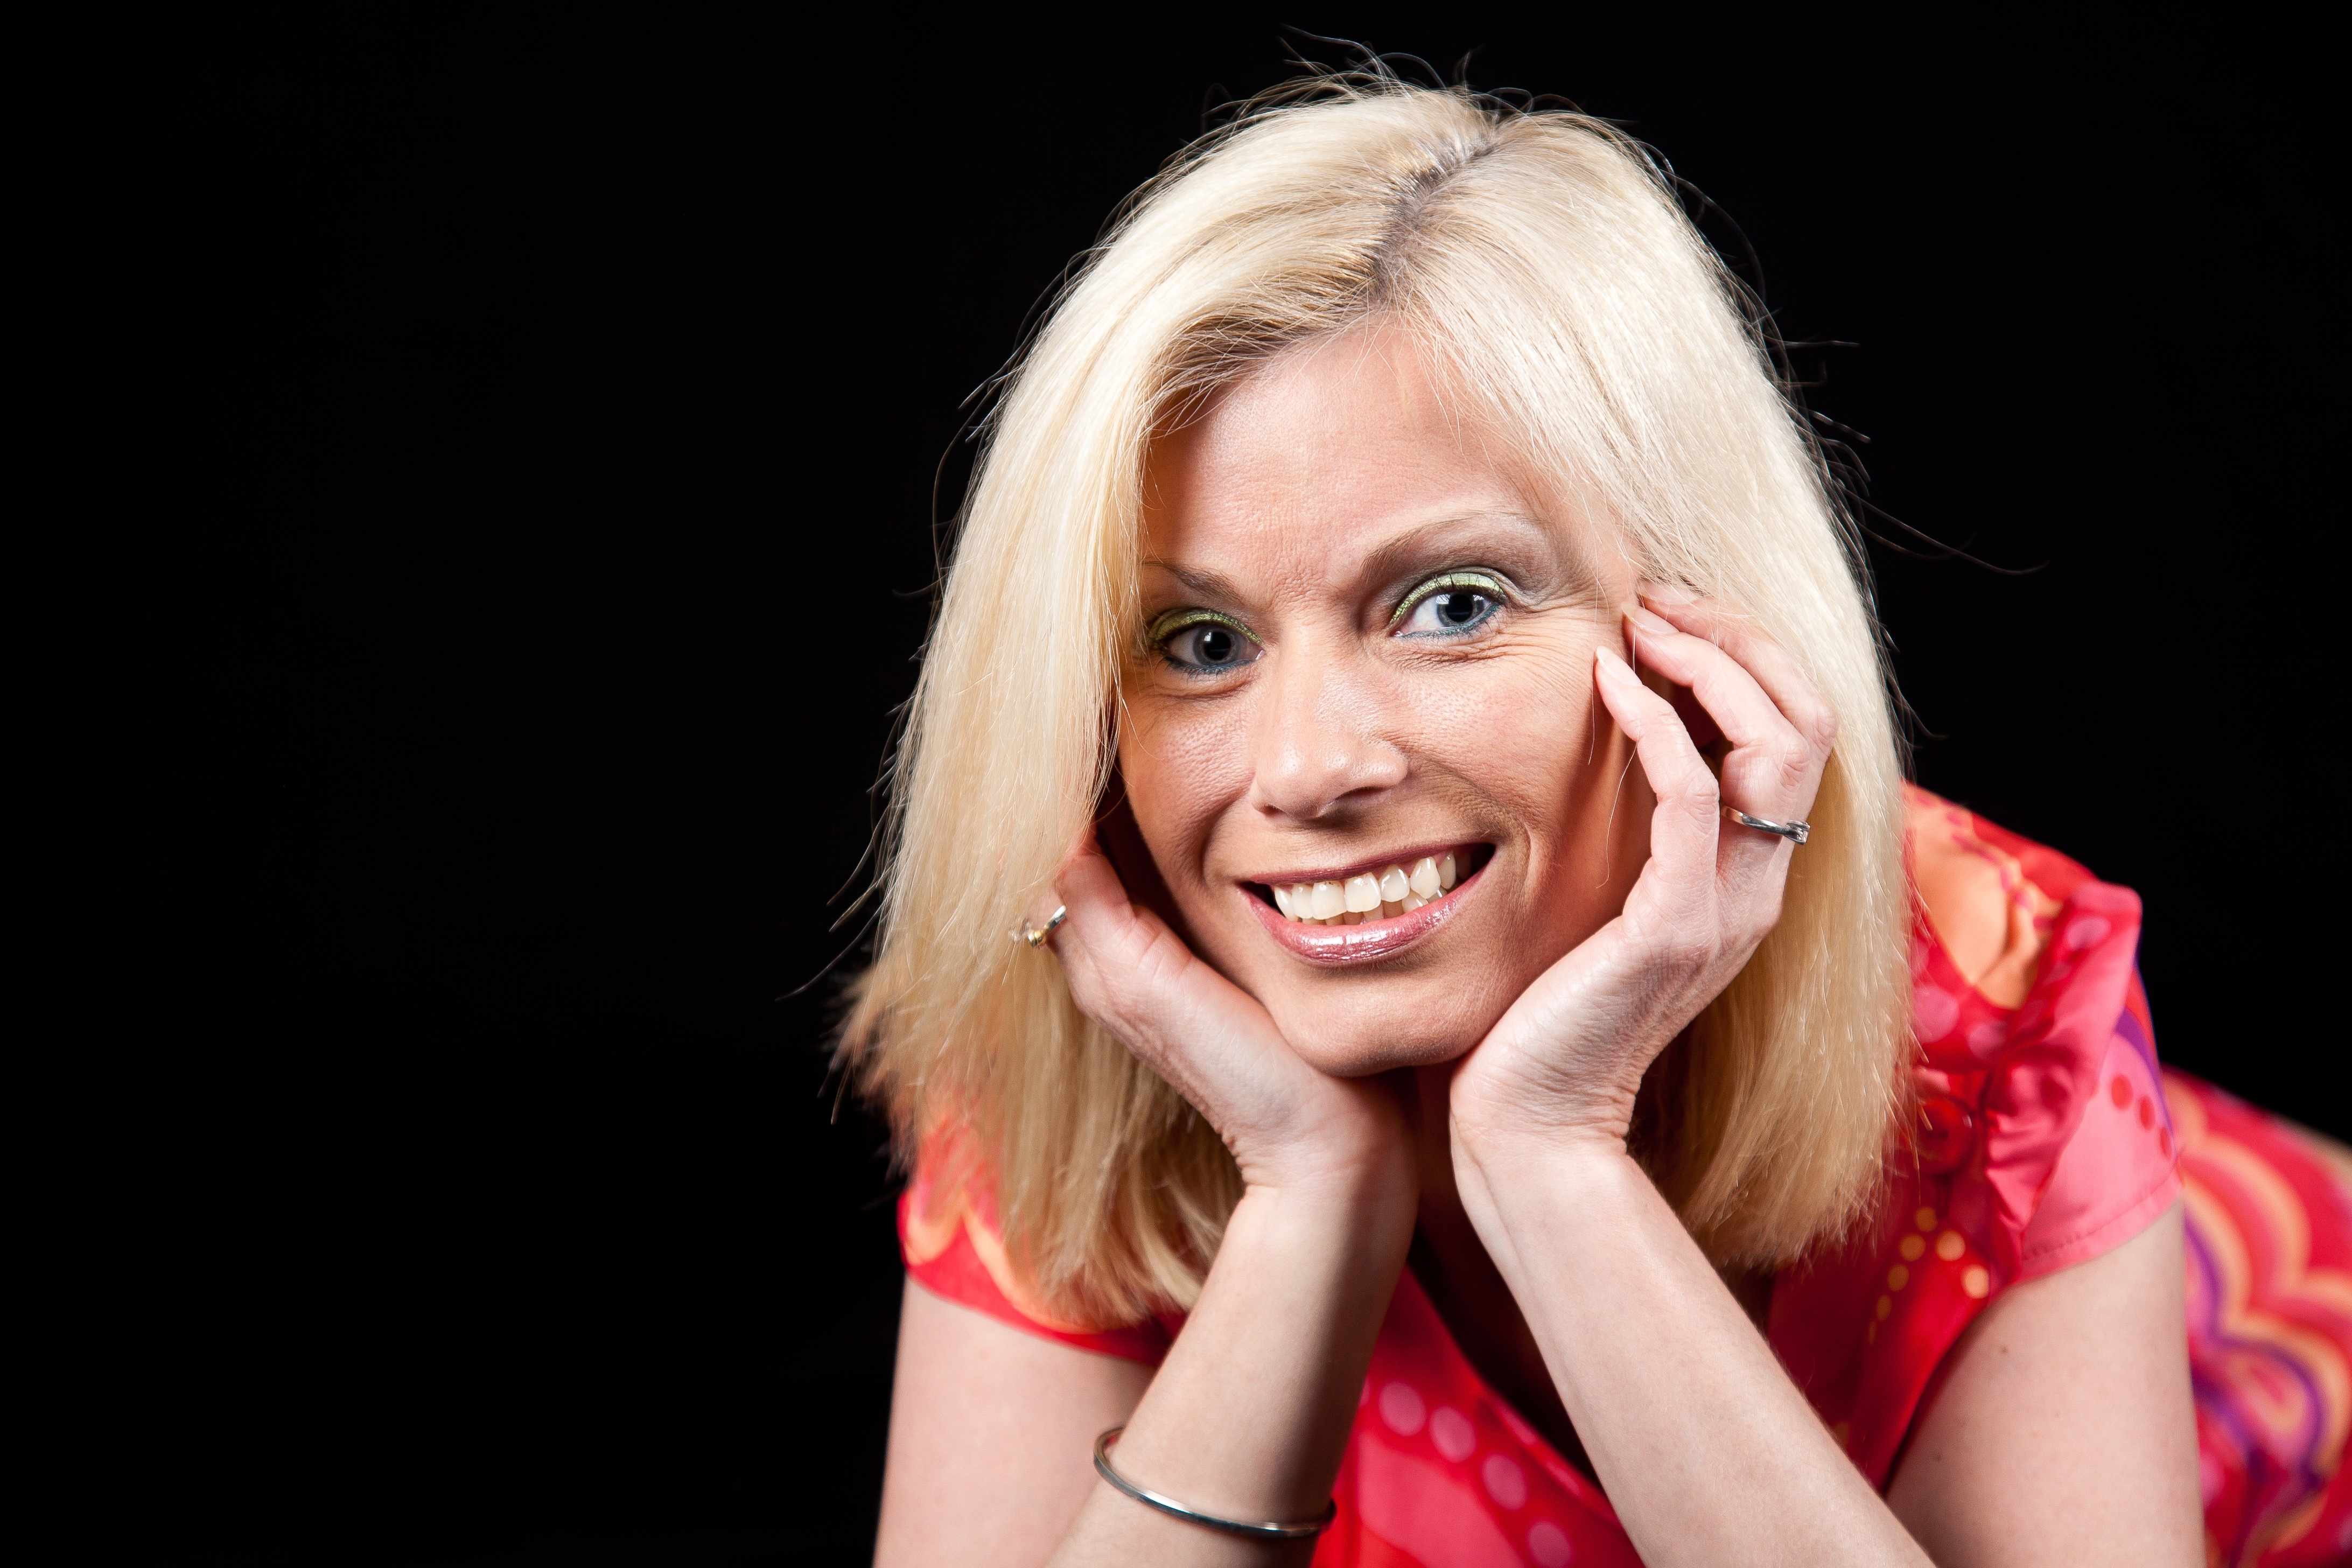
person, girl, woman, hair, white, photography, female, singer, portrait, model, fashion, lady, facial expression, hairstyle, smiling, smile, mouth, face, happy, hands, singing, beauty, blond, casual, attractive, emotion, mature, photo shoot, brown hair, blonde hair, singer songwriter, portrait photography, head in hands, supermodel